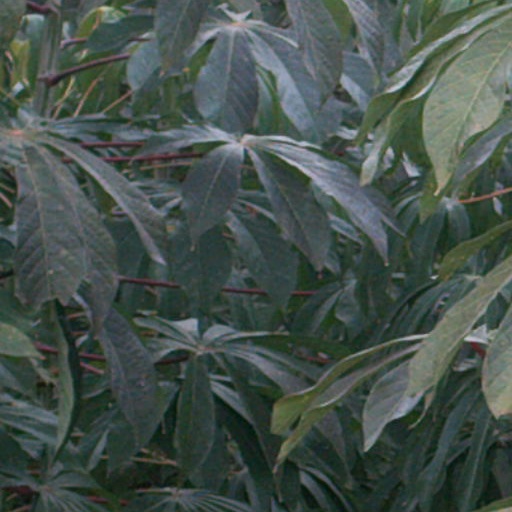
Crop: cassava